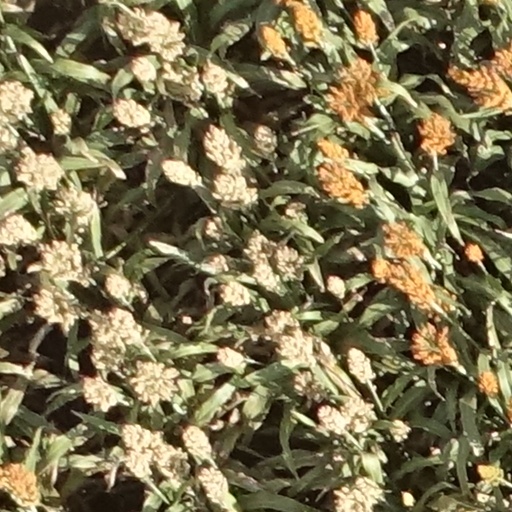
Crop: sorghum